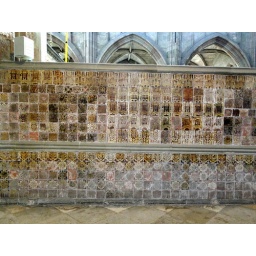
Mid- to late-C15 tiles (mostly re-set by George Gilbert Scott) on chancel screen walls